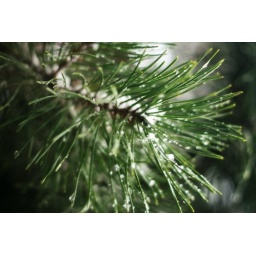
This was the tree outside my window....good-bye green scenery see ya in the spring!